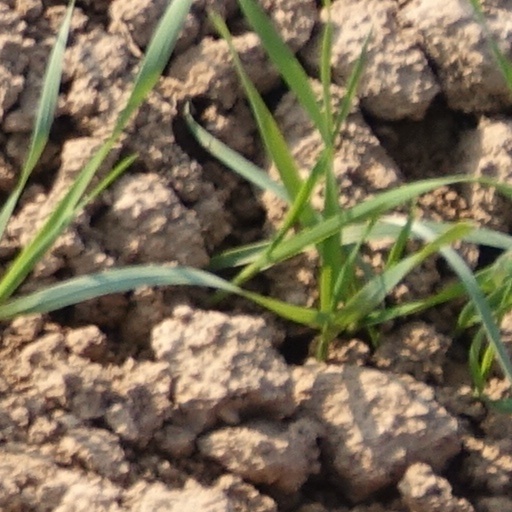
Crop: wheat